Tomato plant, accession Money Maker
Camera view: bottom (45 deg); turntable rotation: 180 degrees
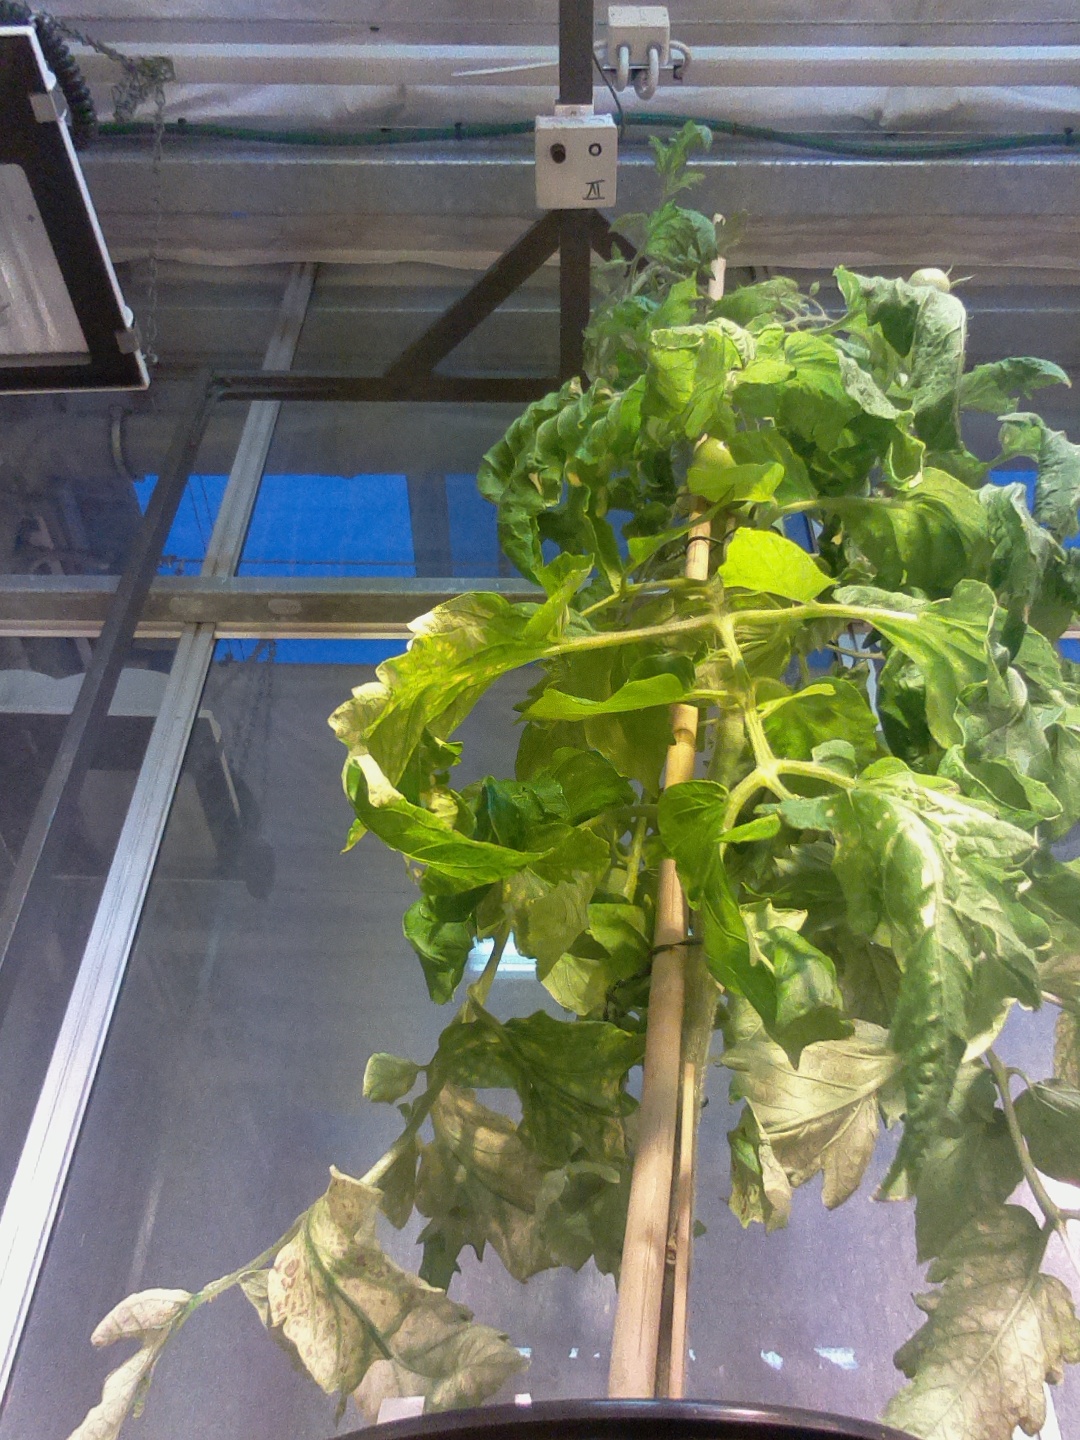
BBCH growth stage 77: 70%-80% of final fruit size